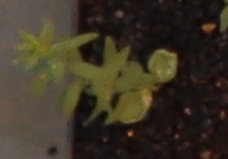
Label: Flax